Elliott R. Corbett

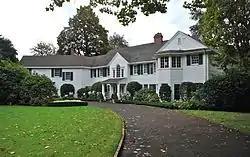
Elliott R. Corbett House present front externally same as after the 1939 alterations.(NRHP)(Photo: Steve Morgan)

Born 20 September 1910 in Portland Oregon. She died 28 August 1989 [aged 79] at East Runton, Norfolk, UK. She attended Riverdale School and Miss Catlin's School (now Catlin Gabel School) in Portland and Smith College, Massachusetts. After graduating Cum Laude she worked as the Personal Assistant to the US Secretary of State, Henry L. Stimson before her marriage to Ivison Macadam (1894-1974), Director General of the Royal Institute of International Affairs (Chatham House) in St James's Square, London, UK. They married on 1 January 1934 in Dunthorpe, Portland, Oregon and lived in London and at Runton Old Hall, East Runton, Norfolk, UK. They had four children, Helen Ivison Taylor, William Ivison Macadam, Elliott Corbett Macadam and Caroline Alta Macadam Colacicchi.